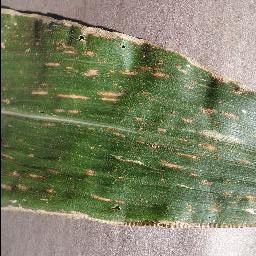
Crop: corn
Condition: (maize)_cercospora_spot_gray_spot